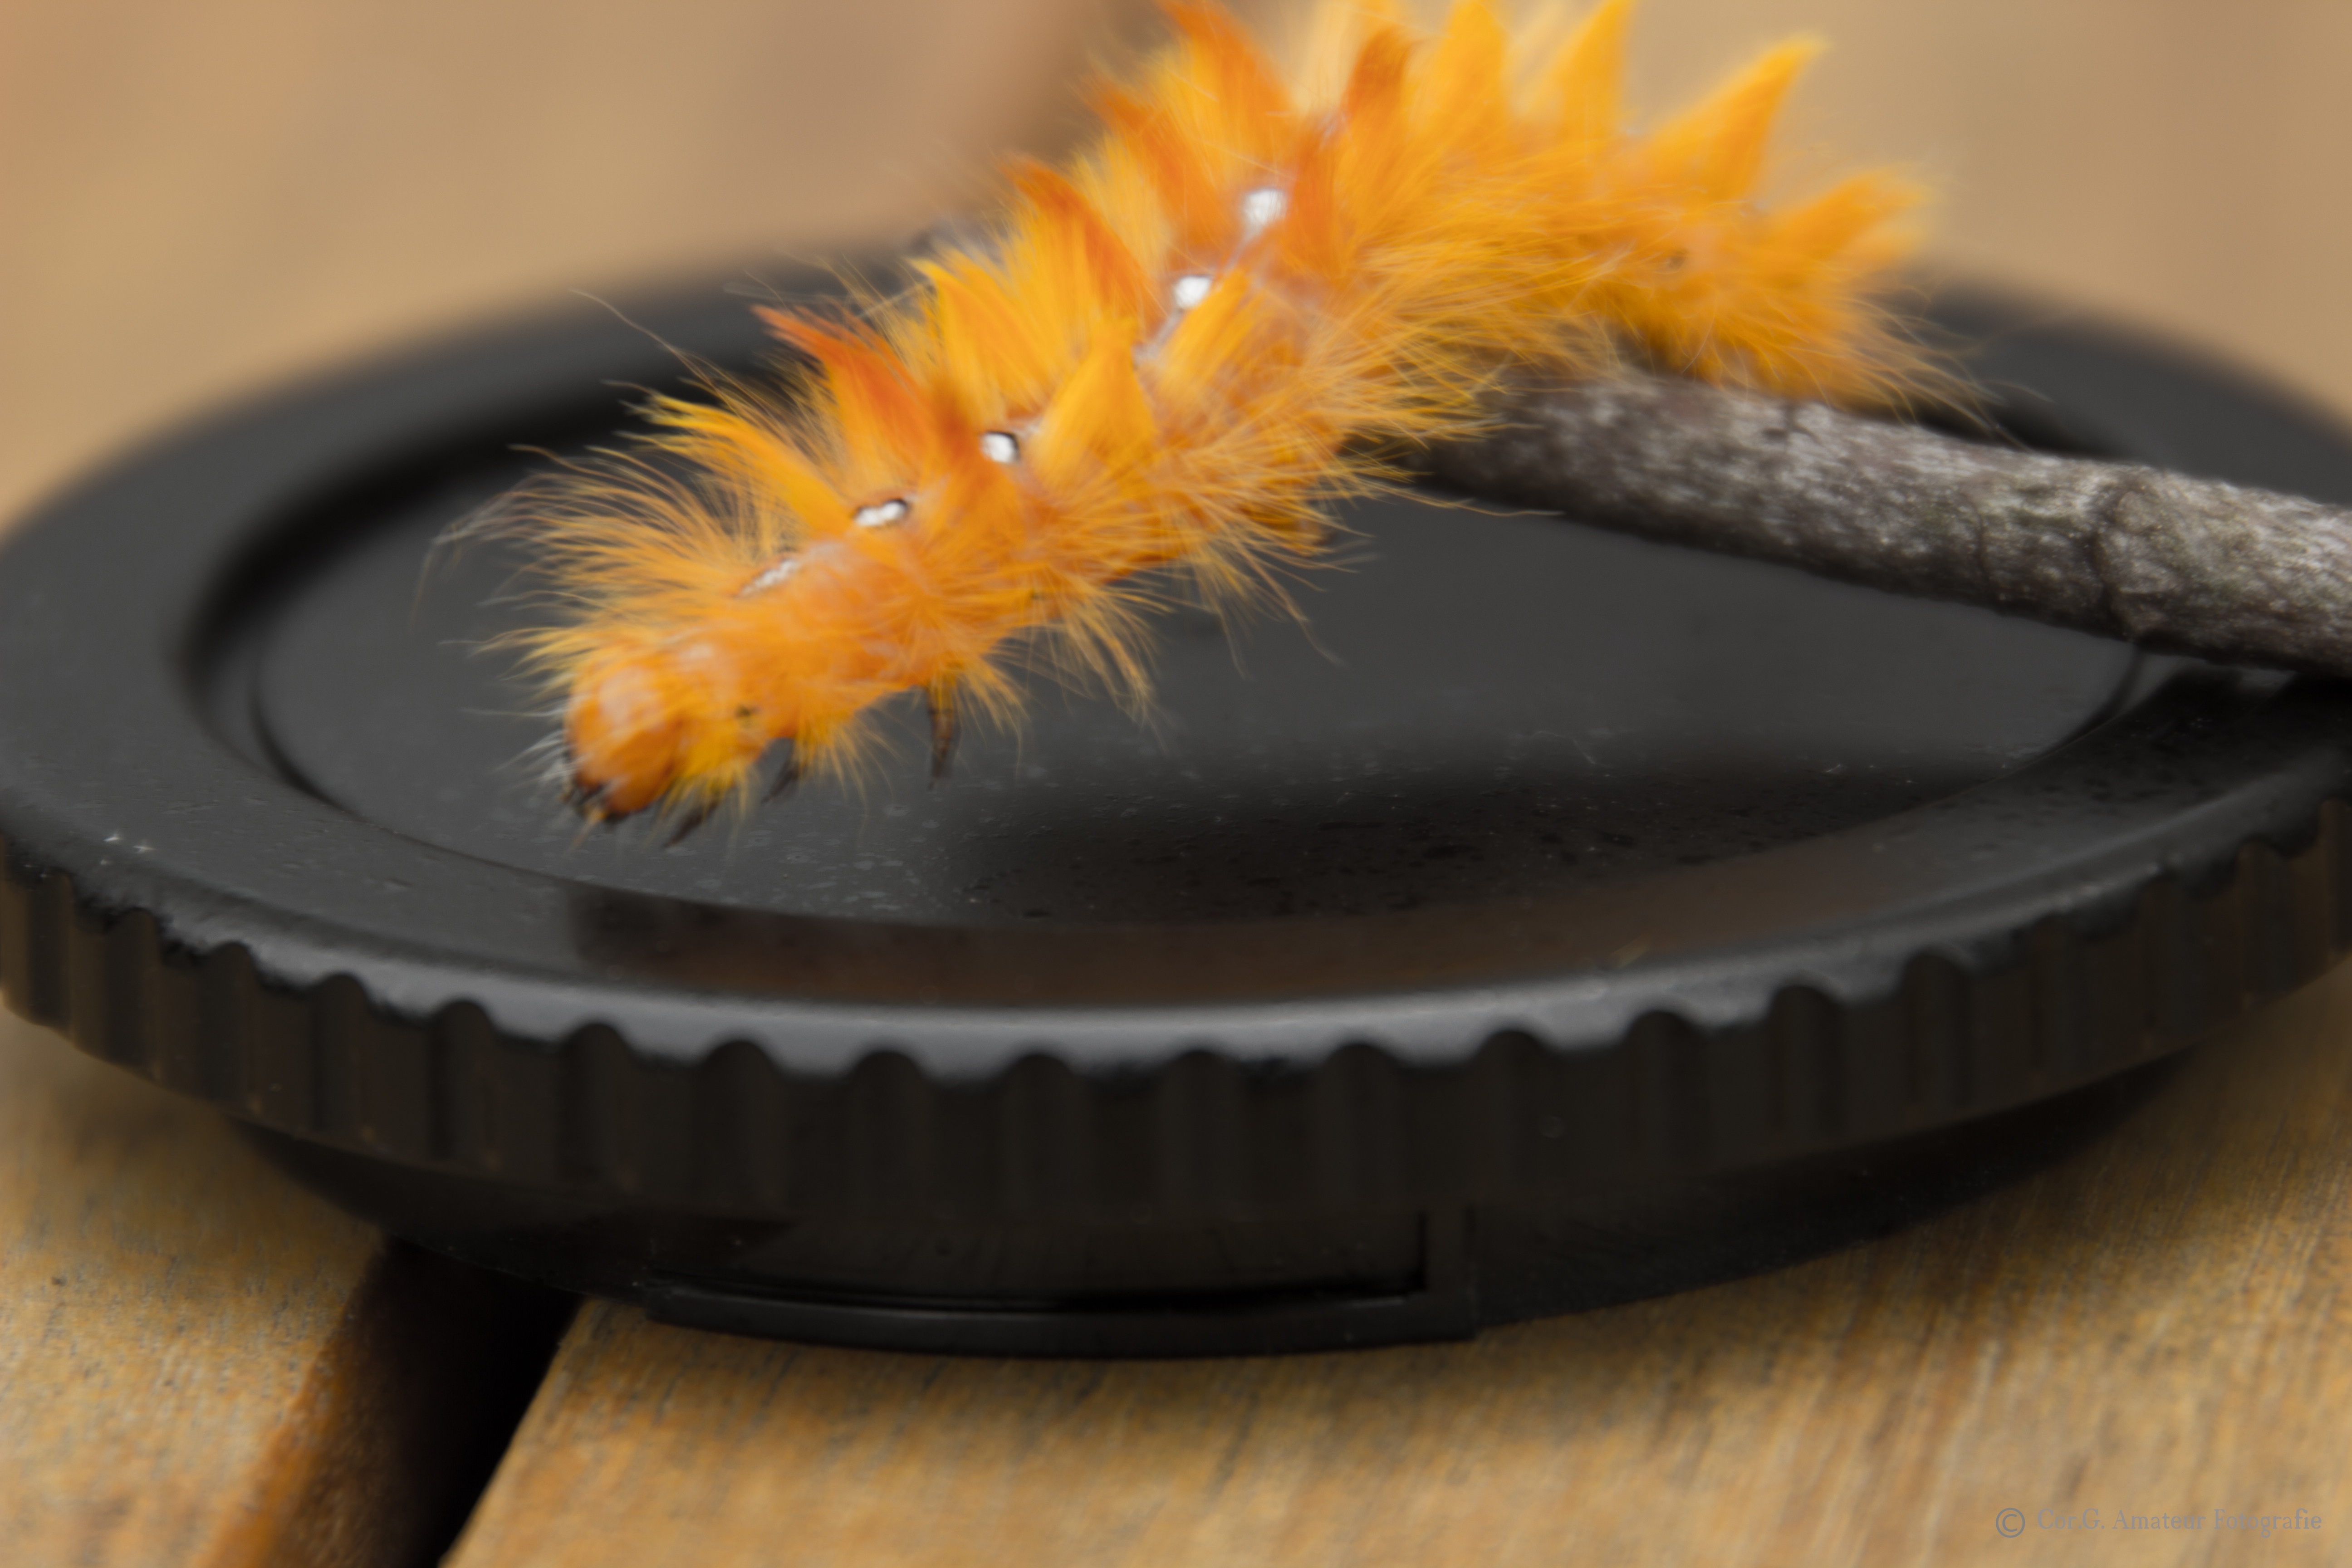
animal, insect, bug, invertebrate, caterpillar, footwear, macro photography, moths and butterflies